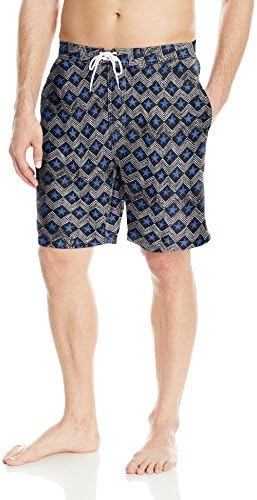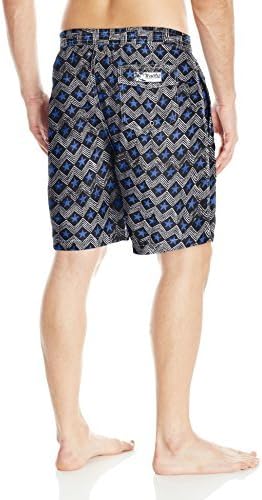
Trunks Men's Swami 8 Inch Pattern Swim
Category: AMAZON FASHION
Half elastic waistband, front fly lace closure, round draw cord, lined, side and back pockets, patterned swim trunk
Features: 100% Polyester | Imported | Machine Wash | 8 inch inseam | 18.75 inch out seam